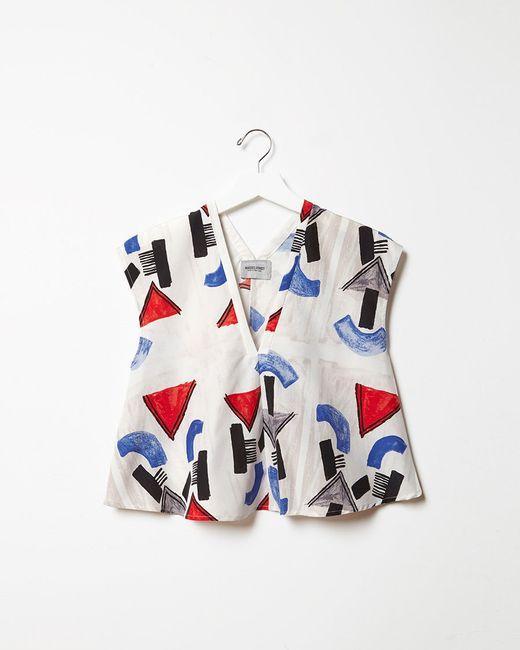
Stylisches ärmelloses bedrucktes Top für Mädchen